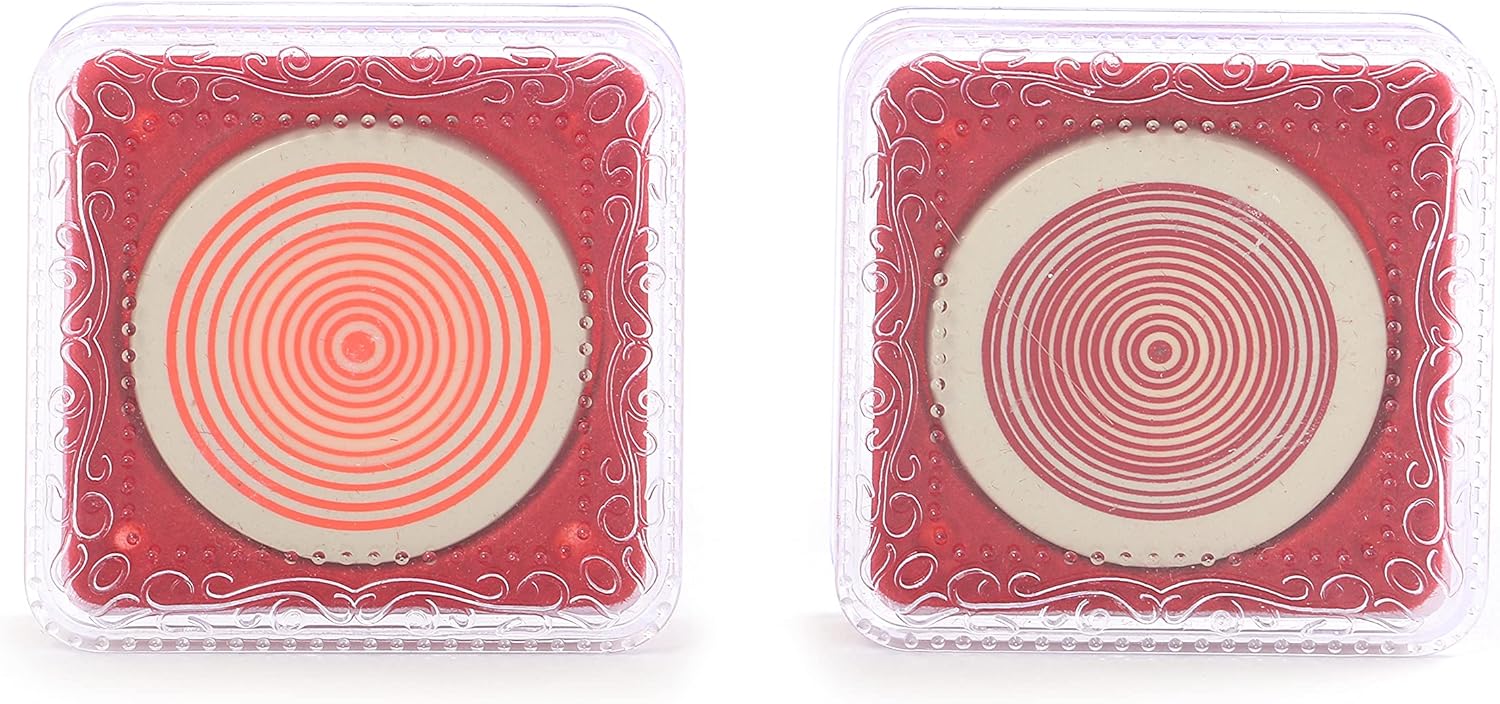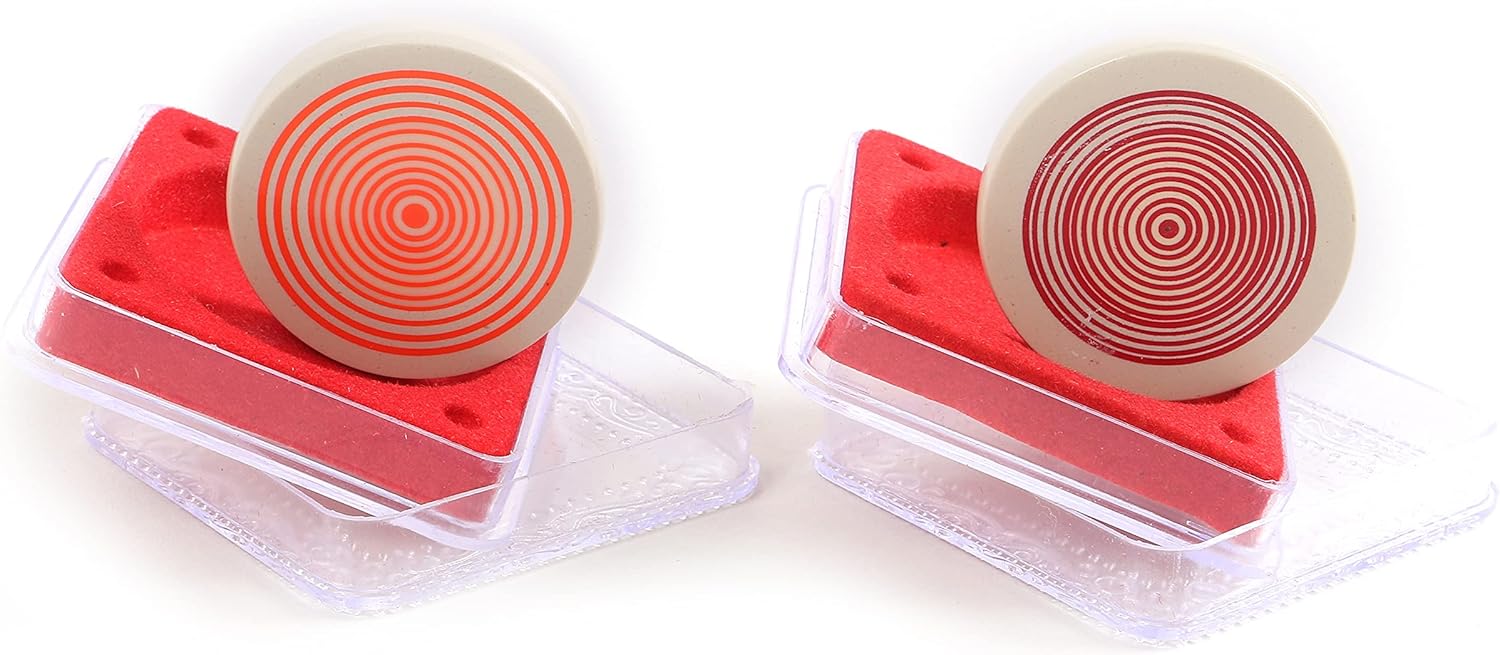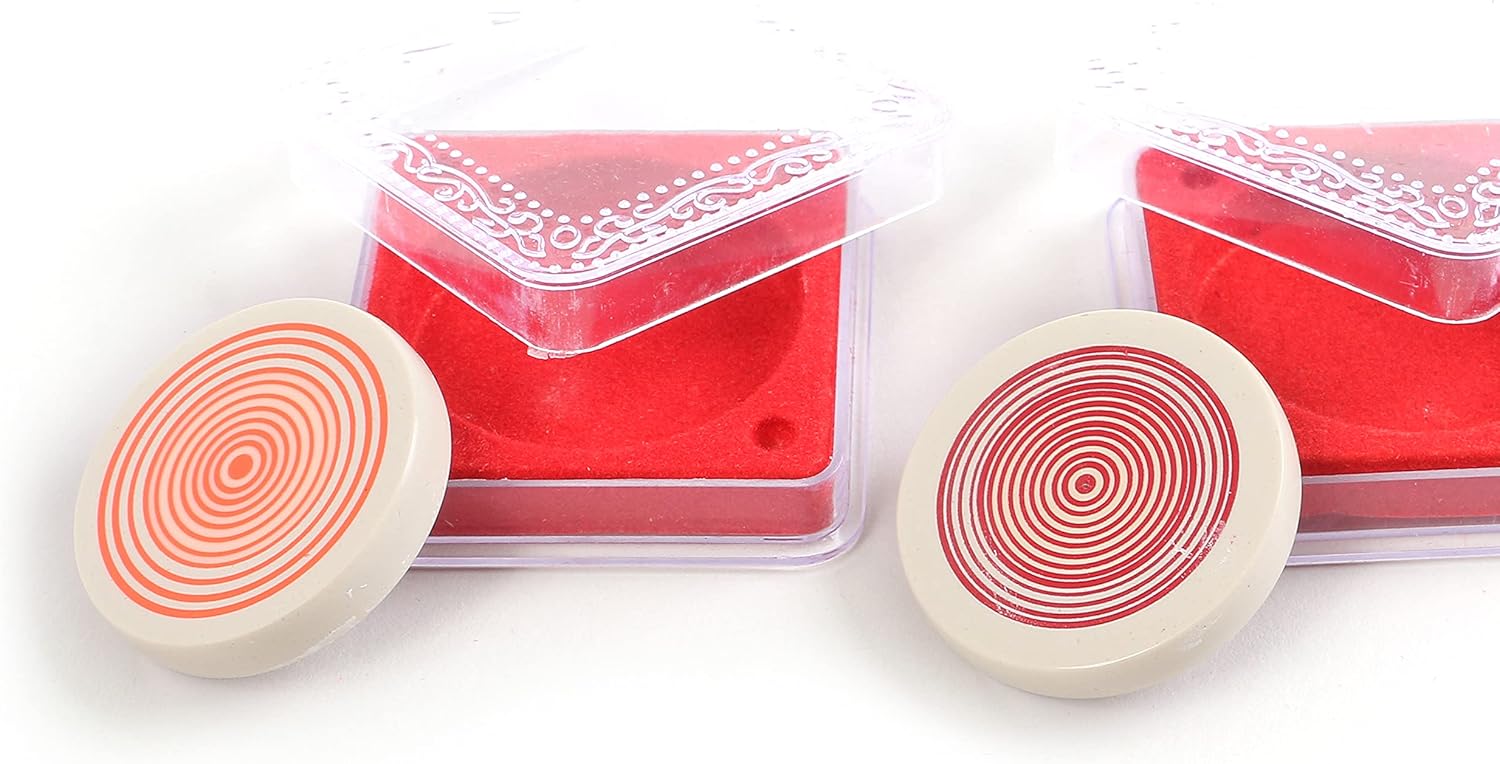
KD Sports Carrom Board Striker Premium Quality Indoor Game Striker Accessories Set of 2 Used in National & International Carrom Tournament (Genius)
Category: Toys & Games
KD Carrom Board Striker are Premium Carrom Board Striker used by players around the world''. We manufacturer carrom striker for generations. Our carrom striker are approved and conform to International weight Specification set by ''International Carrom Federation'' and ''All India Carrom Federation. These Striker are selected for national and international carrom tournaments in India as well as abroad.Manufacturing and supplying the best and smooth quality Carrom Striker for a great playing experience. Manufacturers and exporters according to International Standards with great associationsUsed by International Carrom Champions and Tournament players. Our vision is to give the best quality carrom Striker to ensure the experience of carrom game is like, that of a professional carrom player. Hence, KD Carrom Board Striker has proudly graced Major Carrom Tournaments and is associated with known Organisers across the globe.
Features: - Offical Weight of +-15gms Each (Expect Sumo Striker Which Weights 18-21 Gms) | - Striker Color Design May Vary. Comes in Assorted Color Design hence Available Color Design will be Shipped | - Original Carrom Striker, Carrom Striker Set of 2 | - Made for Professionals By Professionals having more than 15 years of Manufacturing Experience in the Carrom Board Making Industry. These Strikers are used by State & National Level Player | - Carrom Striker Played in Tournaments held by the Carrom Federation of India & International Carrom Federation. Suitable for Play on English Ply Carrom Board Like, Precise, Surco, Synco, Siscca & Other Premium Carrom Boards